Lazaros Tsamis

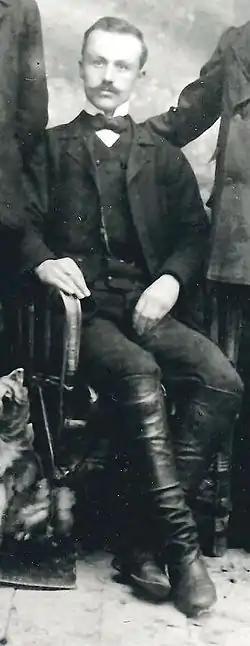

Lazaros or Lazos Tsamis (1878 in Pisoderi, Florina – 22 November 1933) was an Aromanian merchant who participated in the Macedonian Struggle and later as volunteer leader in the struggle for Northern Epirus in the side of Greece.